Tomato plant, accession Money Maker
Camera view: bottom (45 deg); turntable rotation: 90 degrees
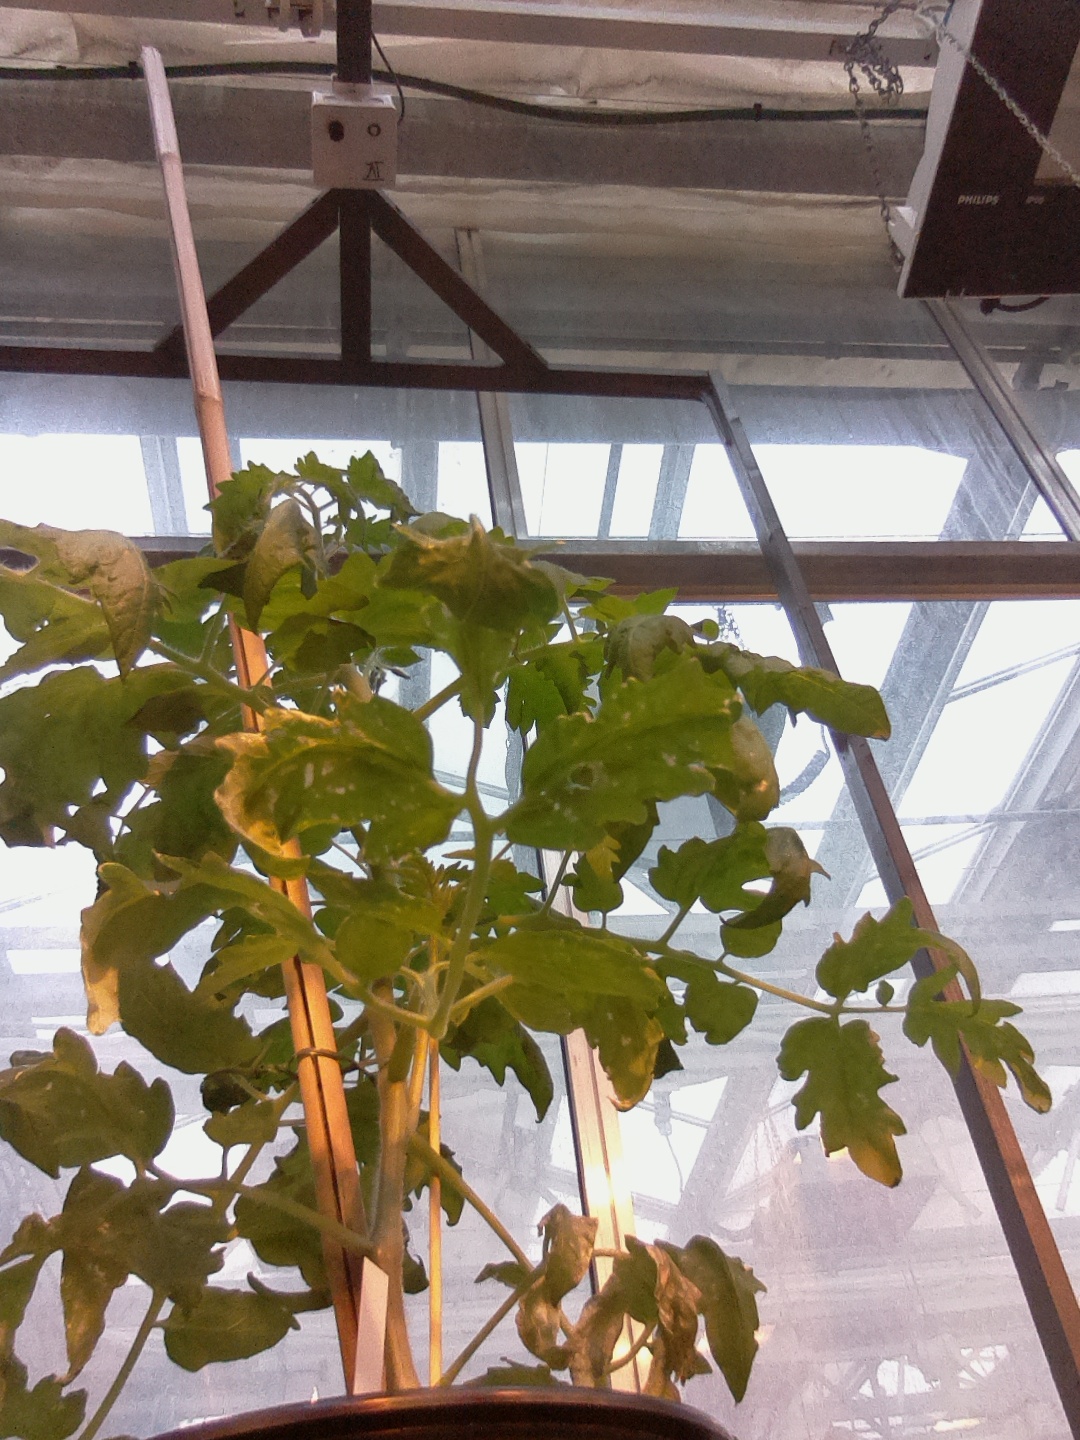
BBCH growth stage 54: 4 inflorescences visible